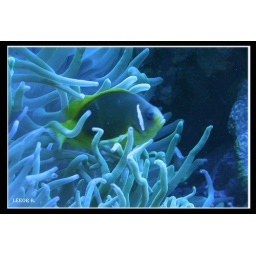
Eilat Underwater Observatory Marine Park. Sea flower and the sea flower fish that lives in it.